Hanging Garden of Valongo

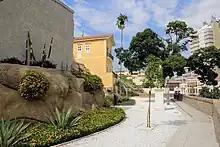
Jardim Suspenso do Valongo

The Hanging Garden of Valongo is a landscaped building located on the western slope of the Morro da Conceição, in the passage which has also been called Morro do Valongo, in the neighborhood of Saúde in the city of Rio de Janeiro, in Brazil. It was built in 1906 as part of a retaining wall during the works promoted by Mayor Pereira Passos. Its planning is the work of landscape architect Luis Rei. It sits 7 meters above street level.